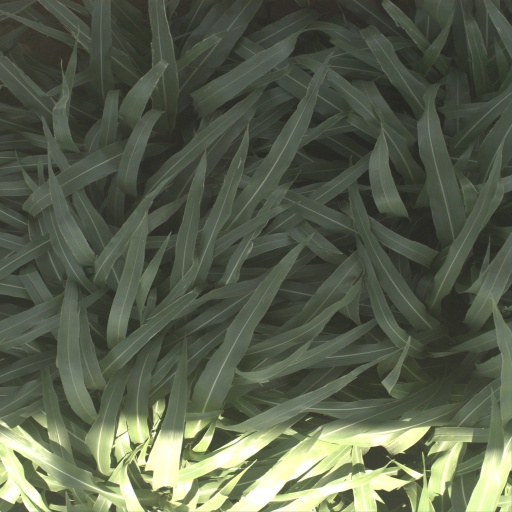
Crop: sorghum